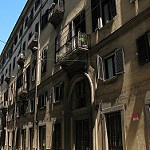
Label: buildings